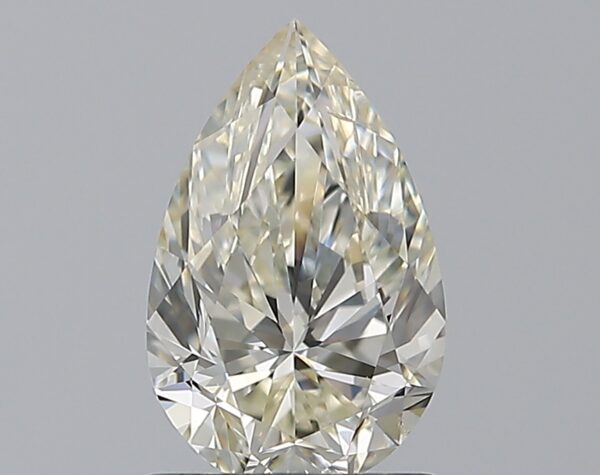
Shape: pear
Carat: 1.01
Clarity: SI1
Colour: K
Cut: EX
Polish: EX
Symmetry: VG
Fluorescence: F
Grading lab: GIA
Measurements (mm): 8.71 x 5.51 x 3.51